Vasyl Popovych

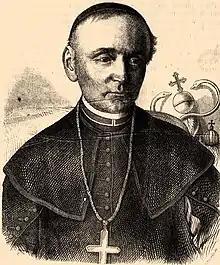
Bishop Vasyl Popovych

Vasyl Popovych (12 September 1796 – 19 October 1864) was a Ruthenian Greek Catholic hierarch. He was bishop of the Ruthenian Catholic Eparchy of Mukacheve from 1837 to 1864.